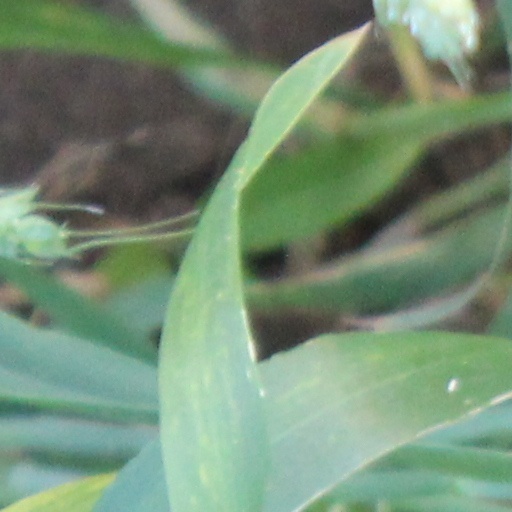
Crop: wheat